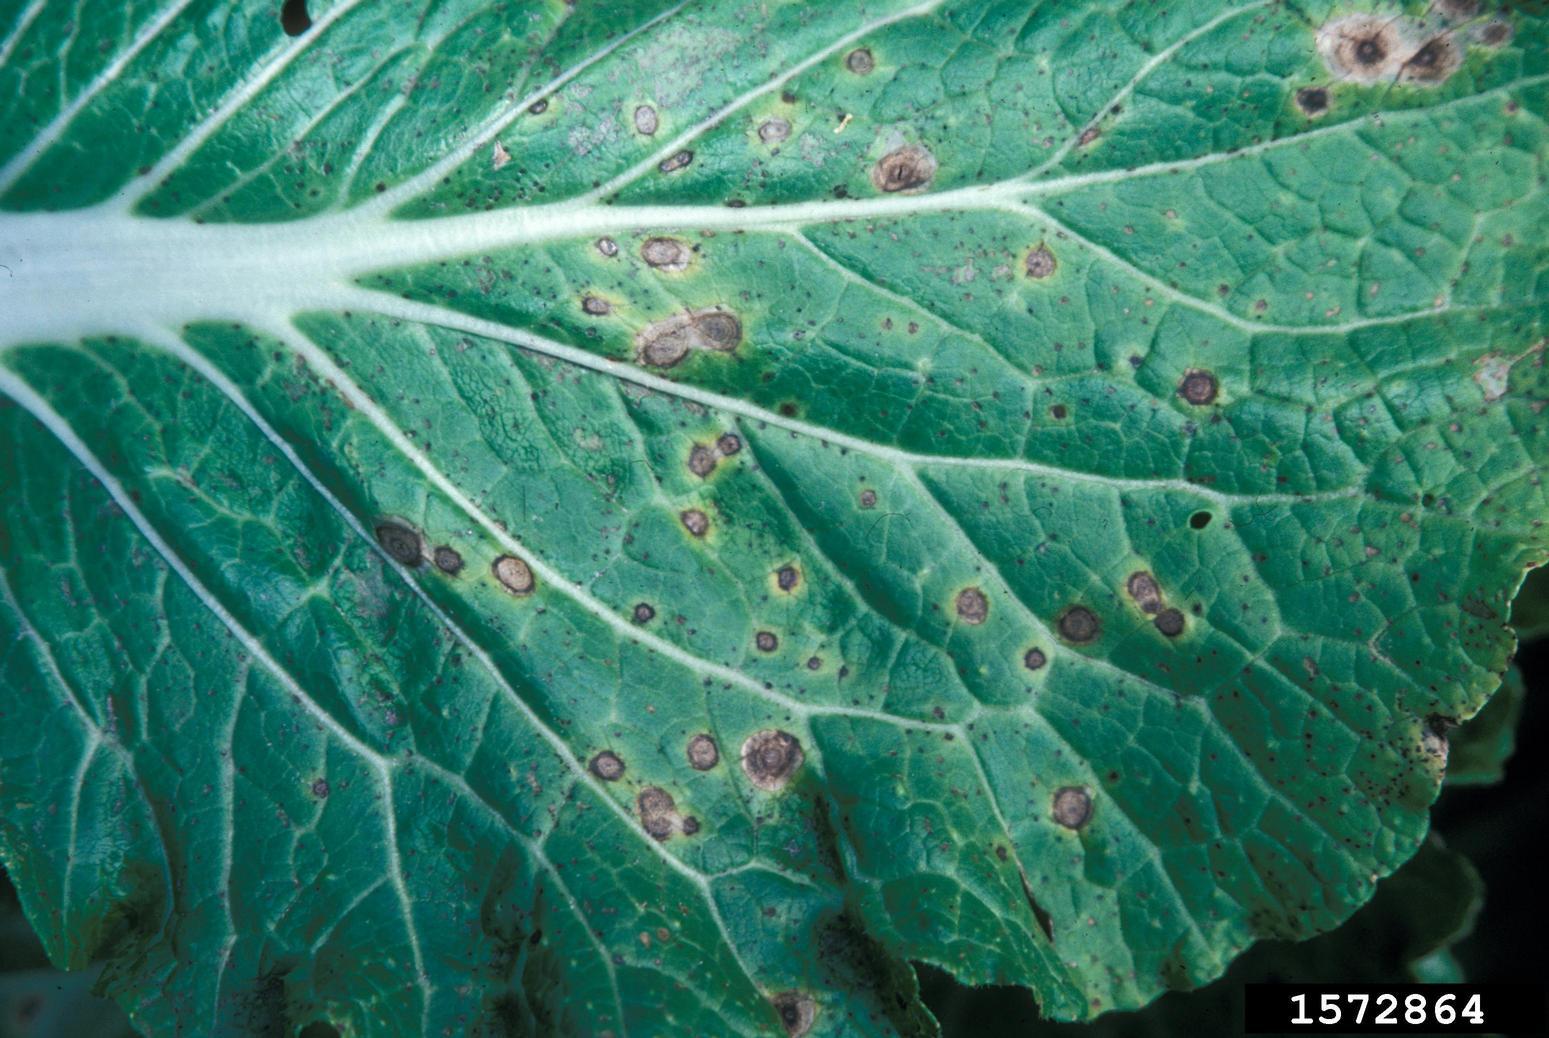
Plant: Broccoli
Disease: broccoli alternaria leaf spot